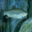
Label: trout